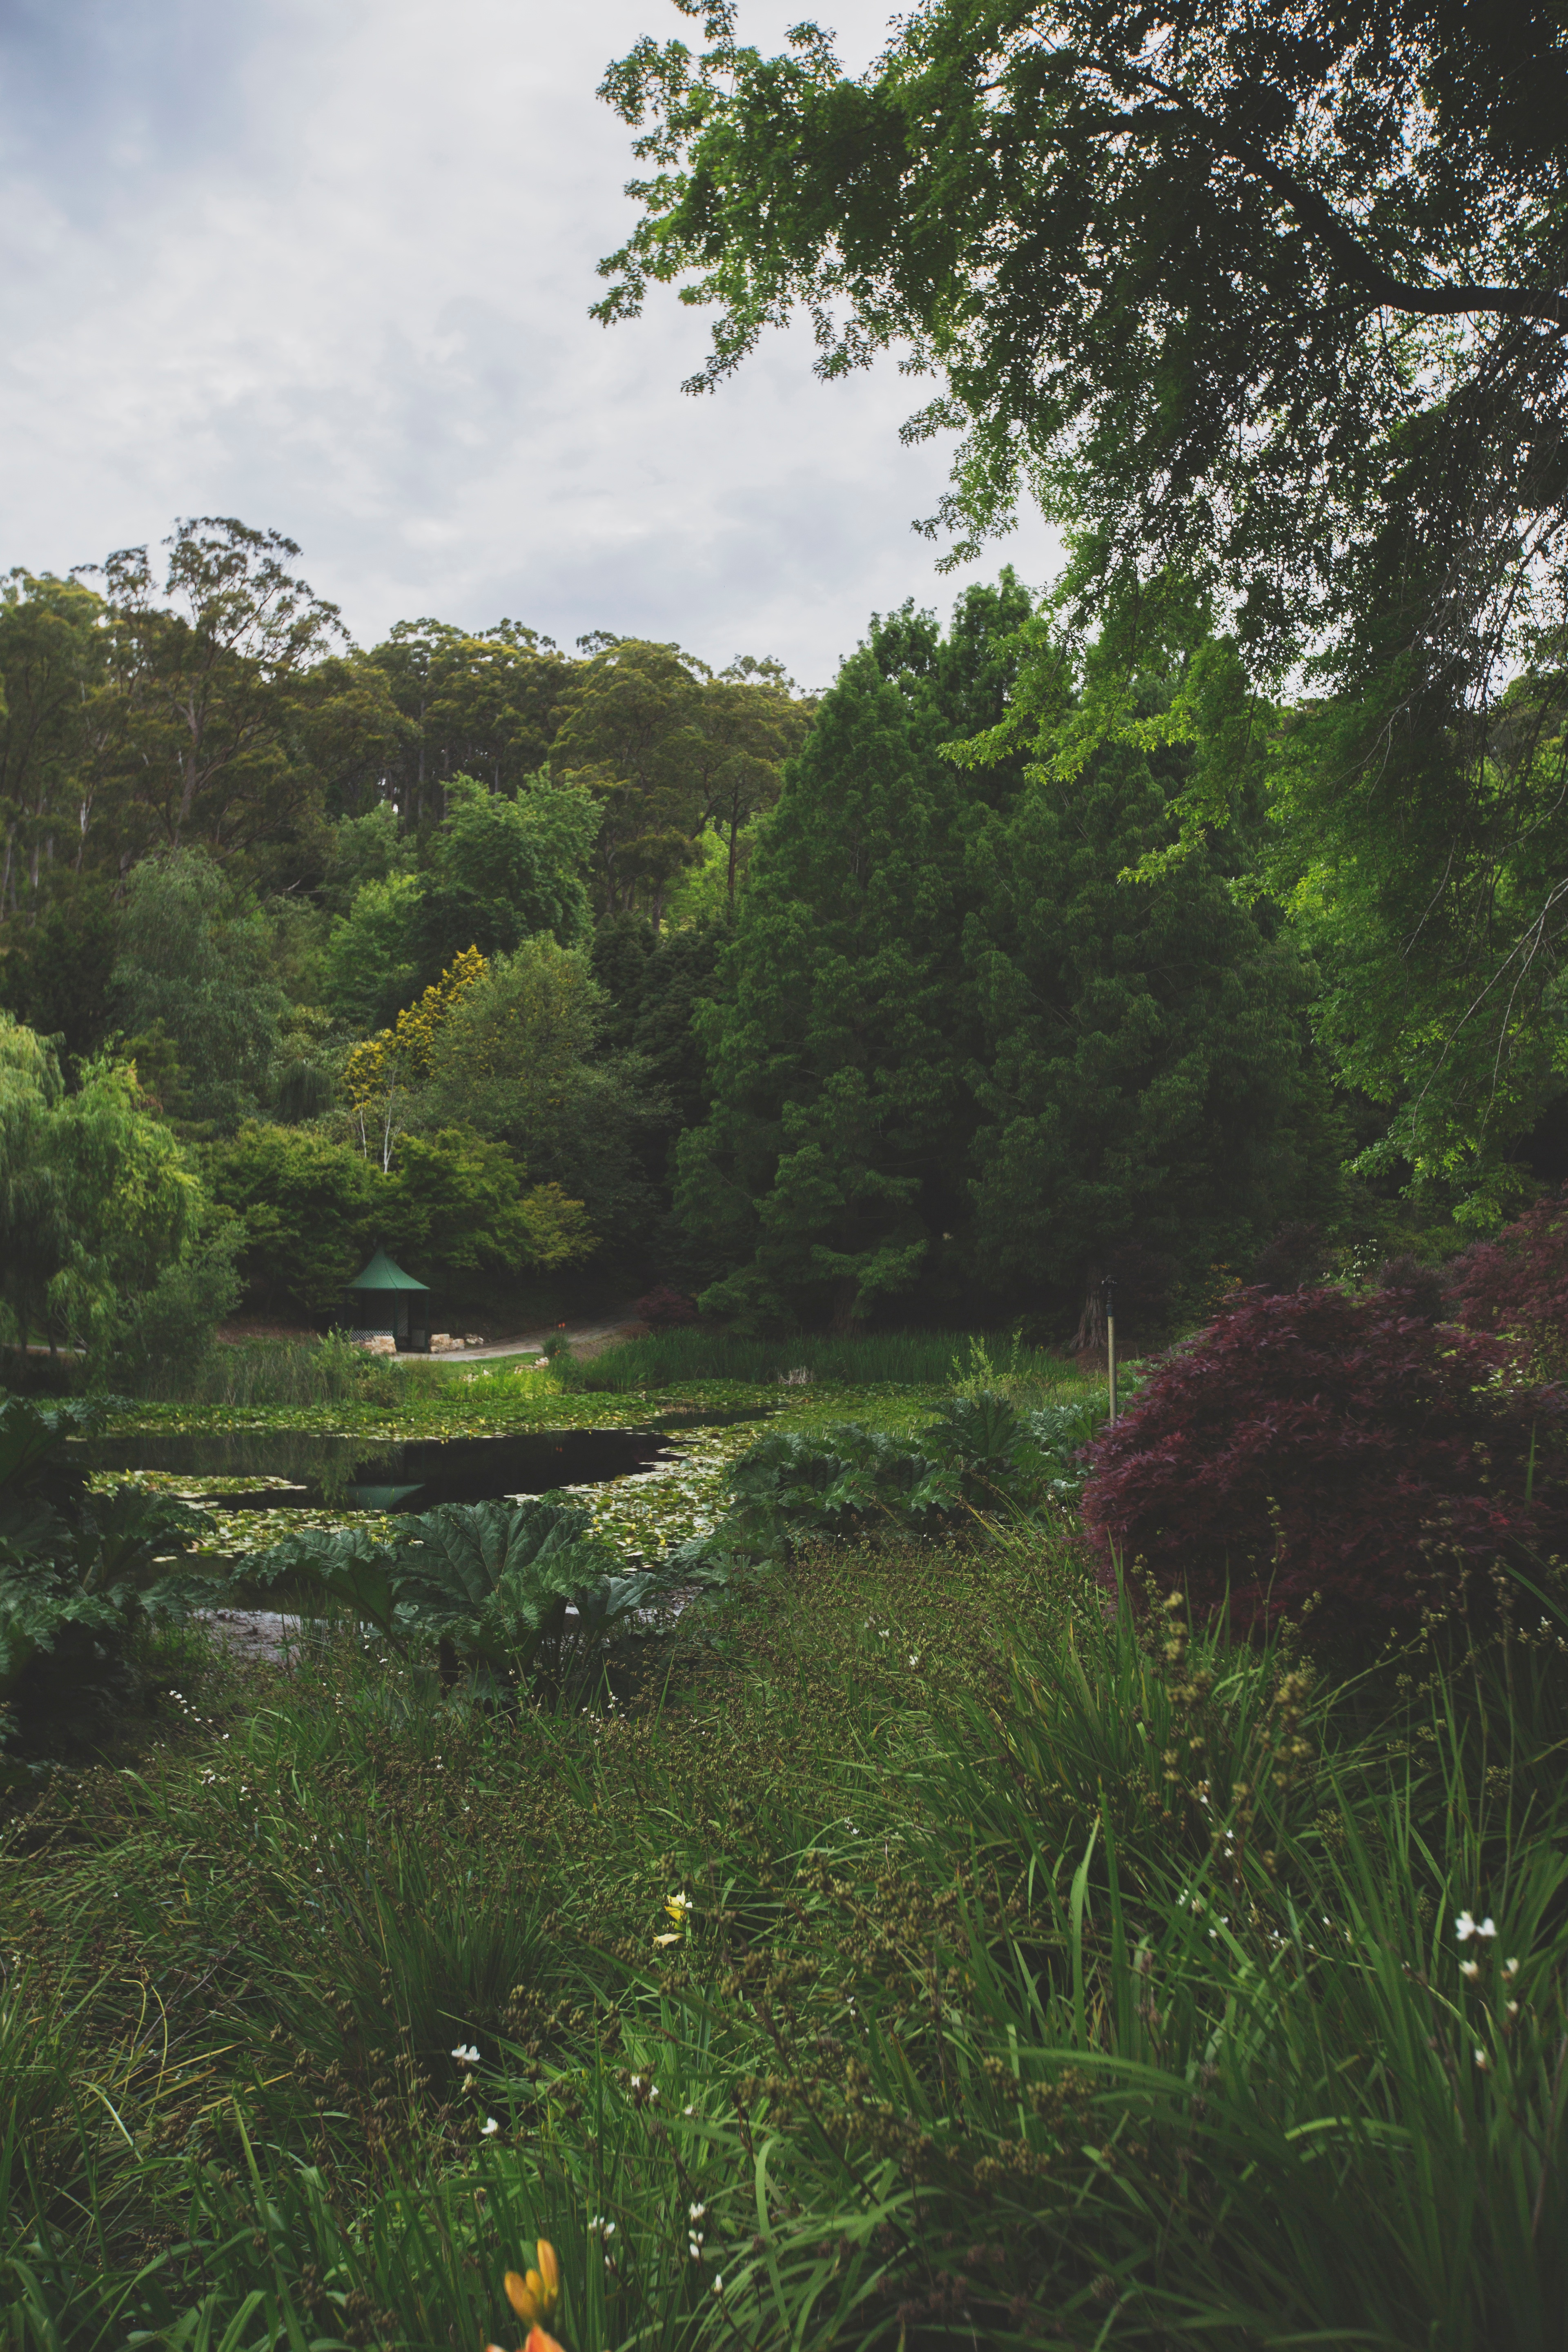
landscape, tree, nature, forest, grass, wilderness, meadow, leaf, flower, river, pond, stream, green, jungle, botany, garden, flora, vegetation, rainforest, wetland, woodland, habitat, ecosystem, rural area, natural environment